Andrew Kurka

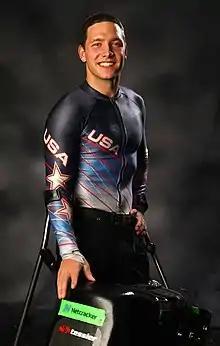
Kurka in 2017

Andrew Earl Kurka (born January 27, 1992) is a Paralympic alpine skier from Alaska who competes in the slalom, giant slalom, super G, downhill and super combined events. Kurka was a six-time Alaskan state champion in freestyle and Greco-Roman wrestling before he made it to the U.S. Paralympic National Team in 2010. As a World Champion medal winning para-alpine skier, Kurka qualified to represent the U.S. Paralympic team at the 2014 Winter Paralympics in Sochi for his debut Paralympics.